Puri

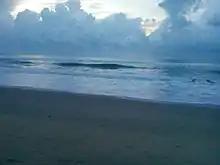
Puri sea sunrise

Hindus consider it essential to bathe in the Pancha Tirtha or the five sacred bathing spots of Puri, to complete a pilgrimage to Puri. The five sacred water bodies are the Indradyumana Tank, the Rohini Kunda, the Markandeya Tank, the Swetaganga Tank, and the Bay of Bengal also called the "Mahodadhi", in Sanskrit 'Mahodadhi' means a "great ocean"; all are considered sacred bathing spots in the Swargadwara area. These tanks have perennial sources of supply from rainfall and ground water.